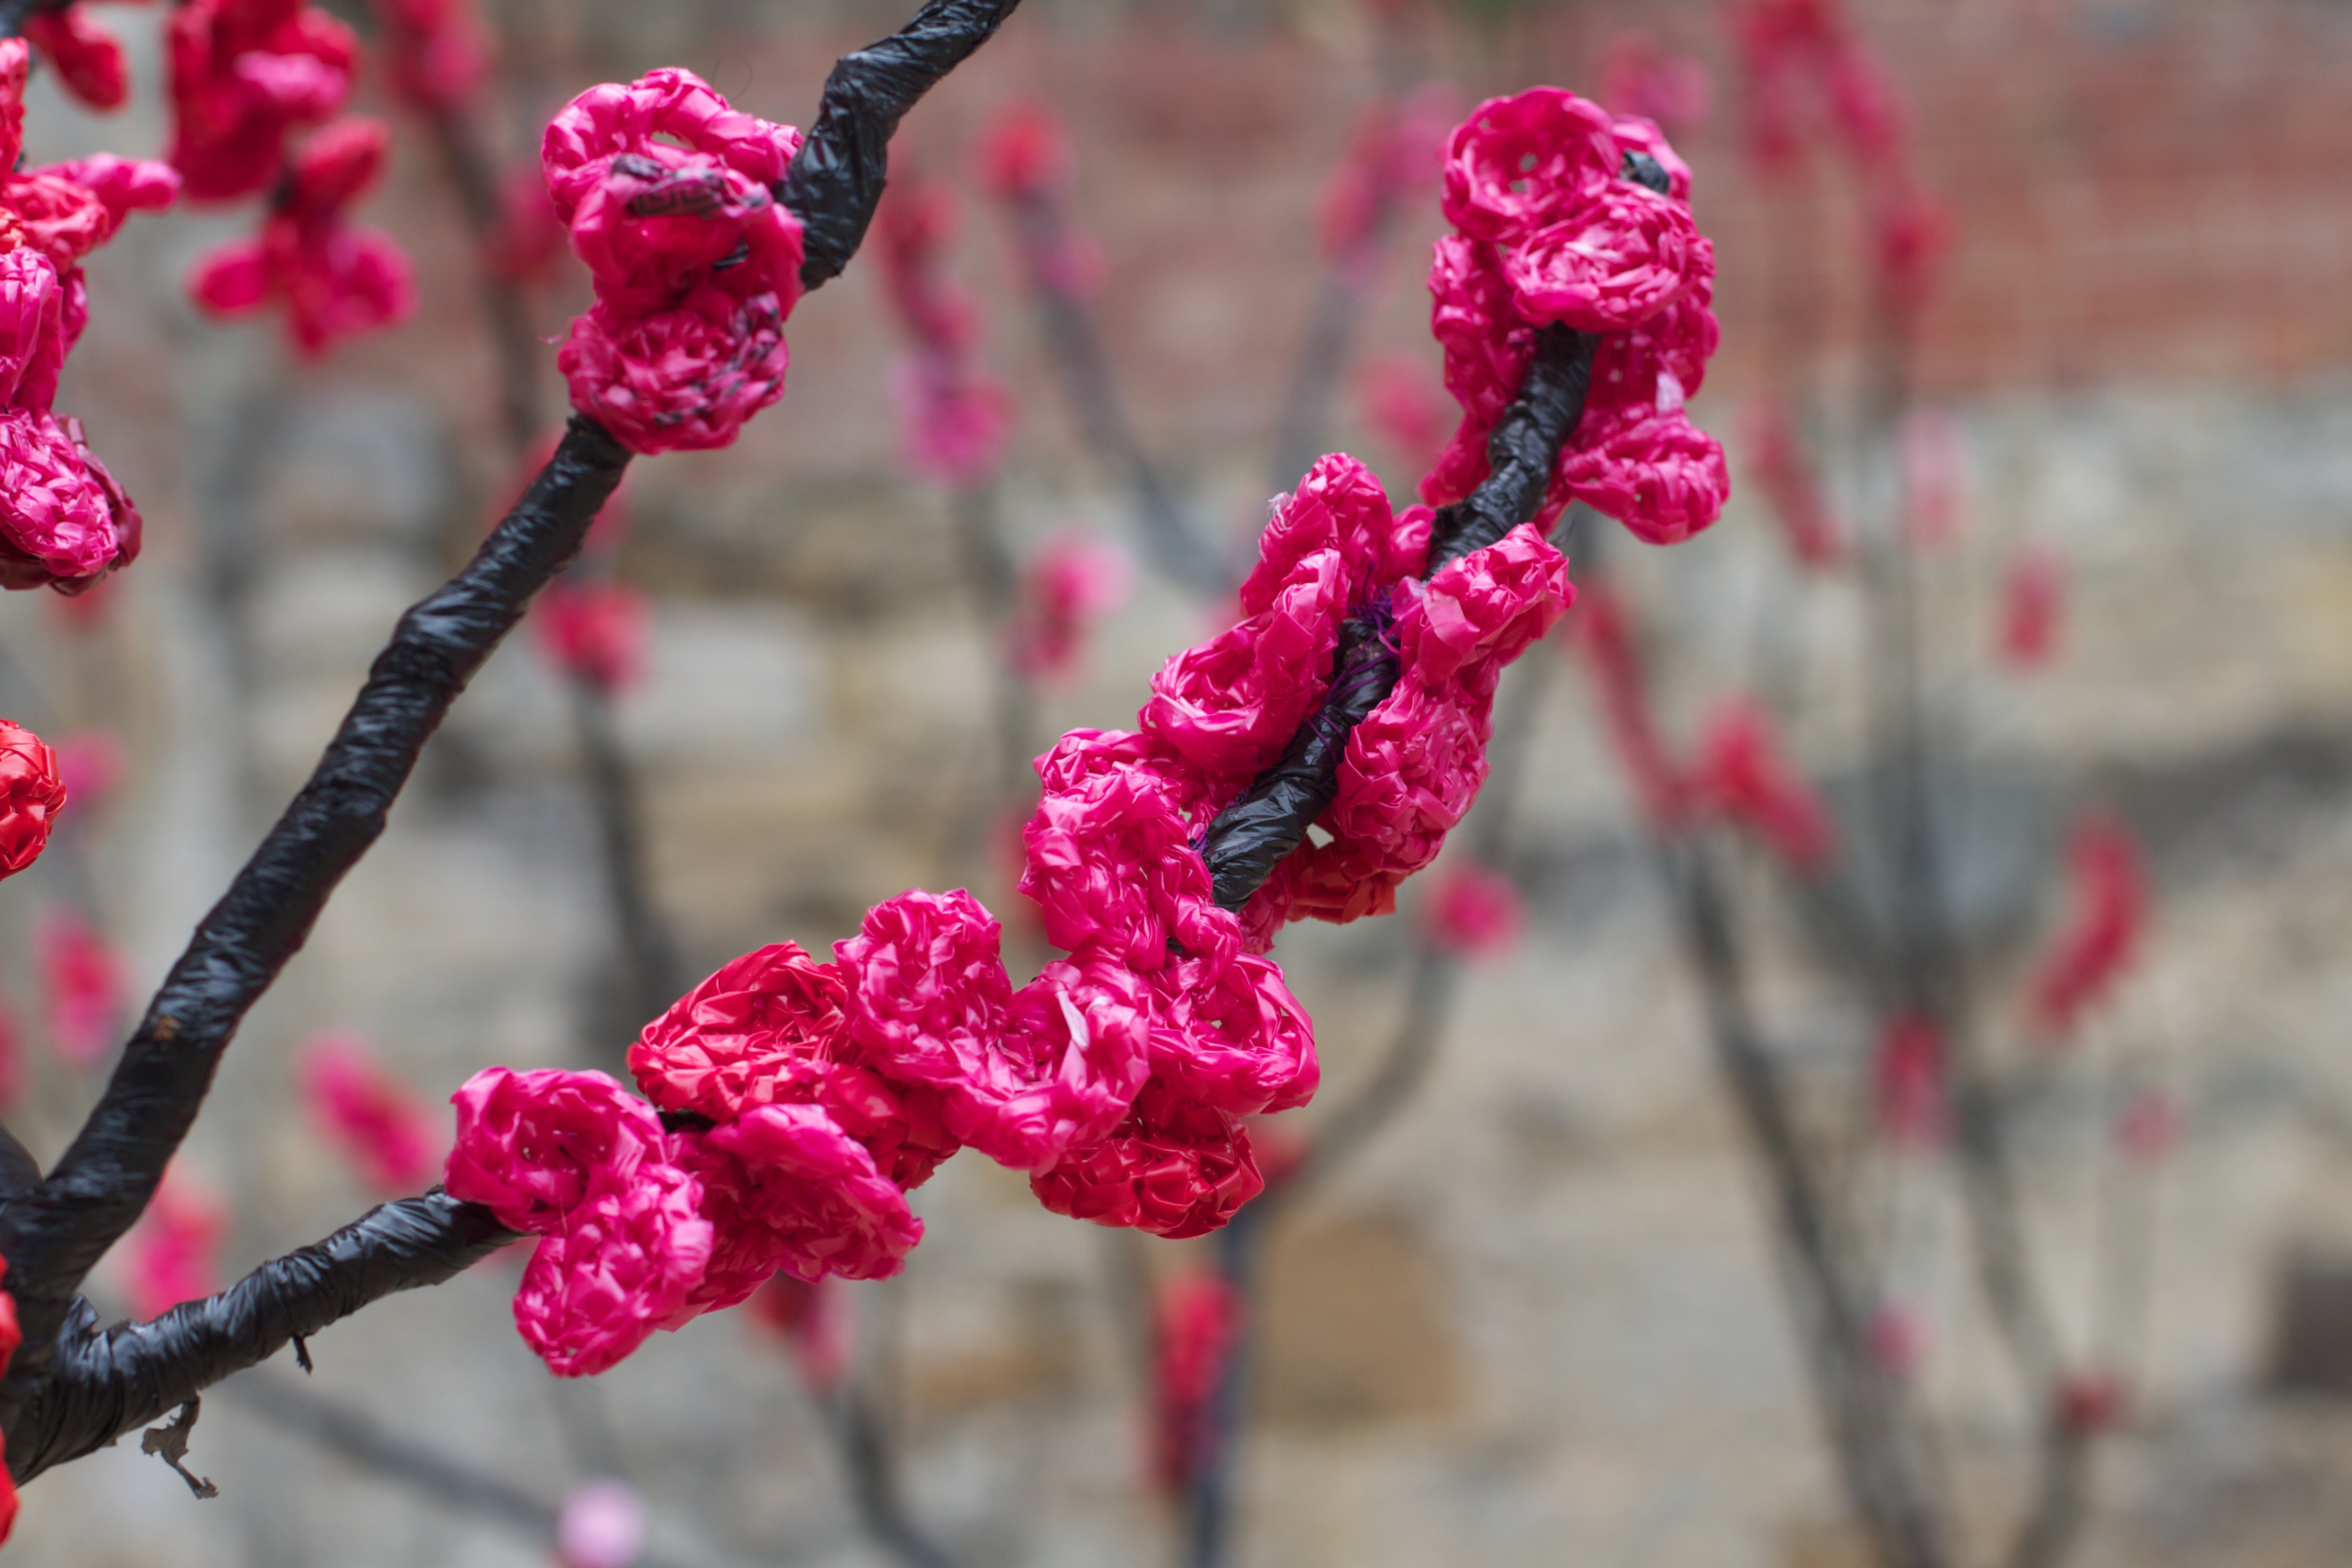
branch, blossom, plant, leaf, flower, food, spring, red, produce, pink, flora, close up, shrub, bud, auodyssey, macro photography, flowering plant, plant stem, land plant